Downtown Markham

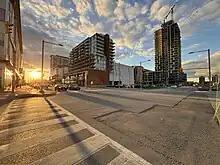
Enterprise Blvd at Andre De Grasse Street

Downtown Markham is using a development strategy named smart growth, and the community will try to limit urban sprawl by creating a denser urban centre. The urban centre is planned to be a transit-oriented community, with everything close by and fully transit dependent. In addition, the community was also planned to be environmentally sustainable as well.